Three Coins in the Fountain (film)

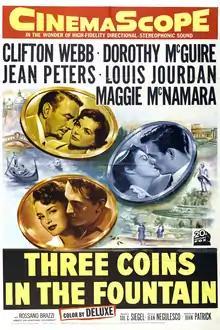
Theatrical release poster

Three Coins in the Fountain is a 1954 American romantic comedy drama film directed by Jean Negulesco from a screenplay by John Patrick, based on the 1952 novel "Coins in the Fountain" by John H. Secondari. It stars Clifton Webb, Dorothy McGuire, Jean Peters, Louis Jourdan, and Maggie McNamara, with Rossano Brazzi, Howard St. John, Kathryn Givney, and Cathleen Nesbitt. The film follows three American women working in Rome who dream of finding romance in the Eternal City. It was originally titled "We Believe in Love".